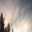
Label: cloud